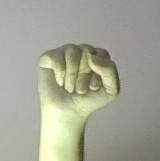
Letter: saad